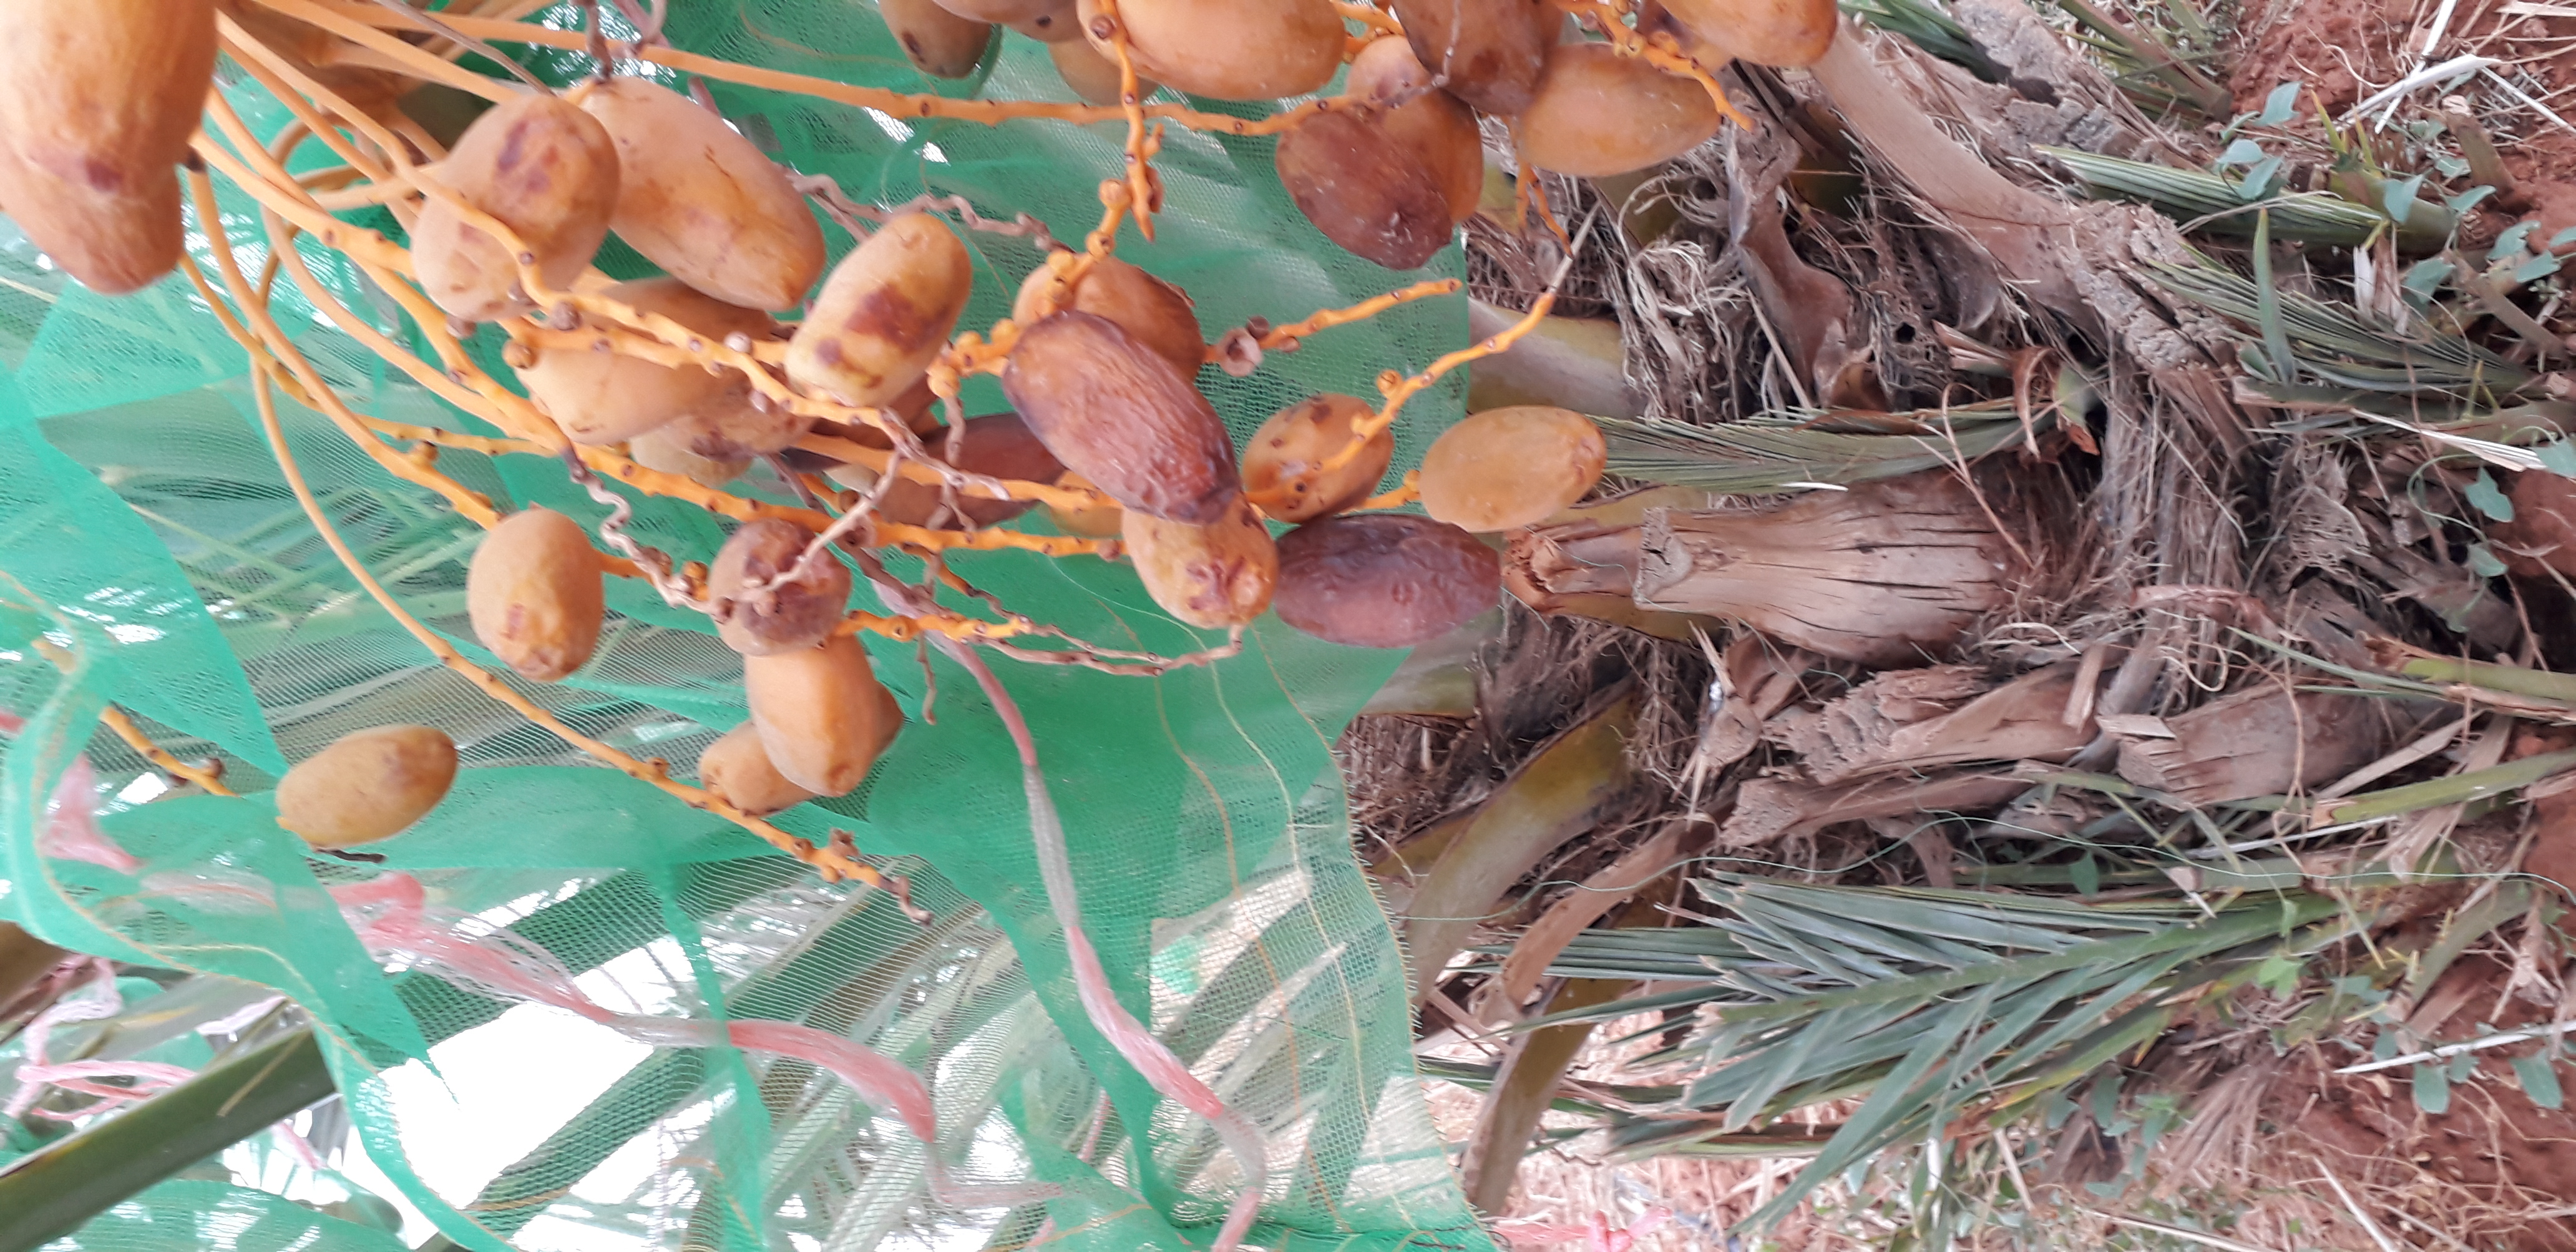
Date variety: Boumajhoul